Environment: real
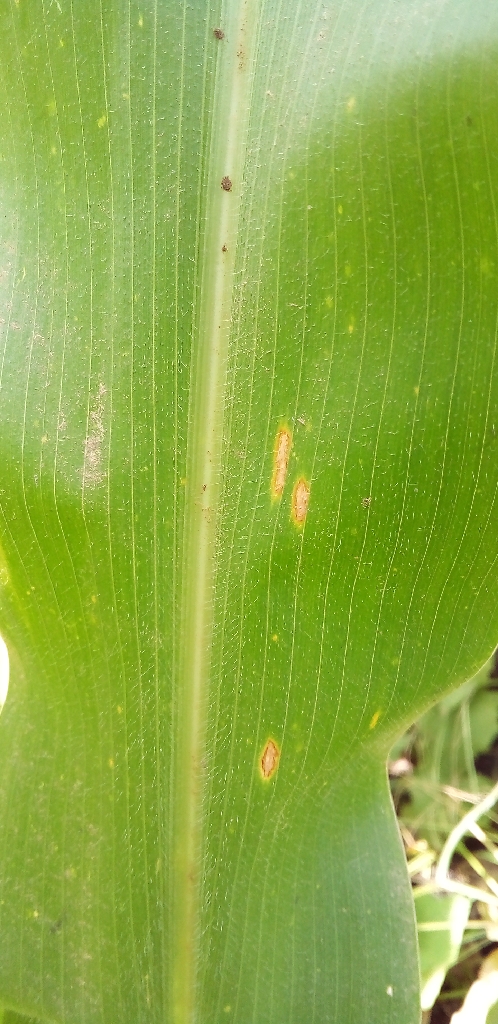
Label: northern_corn_leaf_blight